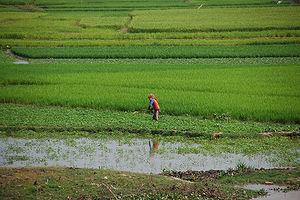
Takeo, ou Takeo Chhuk, est une ville du sud du Cambodge, chef-lieu de la province du même nom. En 1998, elle comptait un peu moins de 40 000 habitants.
"La province de Takeo ou Takev est une province du sud du Cambodge située à l'ouest du Bassac. Sa capitale est la ville de Takéo, située à 78 km au sud de Phnom Penh. Cette province est souvent désignée comme «le berceau de la civilisation cambodgienne"", elle a plusieurs sites importants de l'époque pré-angkorienne construit entre le Vᵉ et le VIIIᵉ siècle. La ville de Takeo possède une grande quantité de beautés naturelles et artificielles. La zone, de faible altitude, semble inclure une bonne partie de la province environnante, ce qui explique probablement pourquoi un royaume était mentionné comme ""l'eau Chenla"".